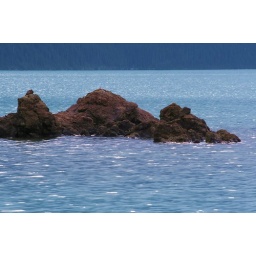
rock outcroppings deeper in garibaldi lake